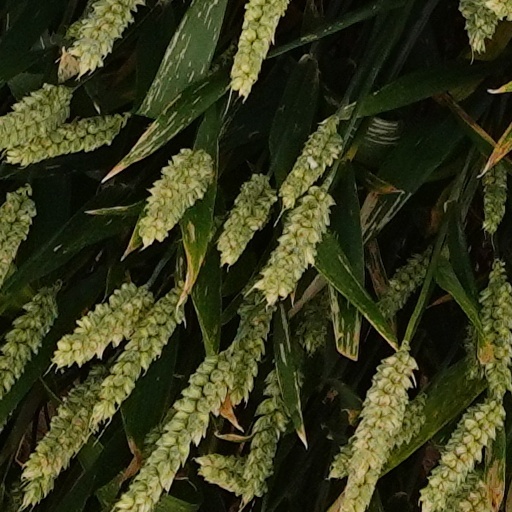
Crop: wheat